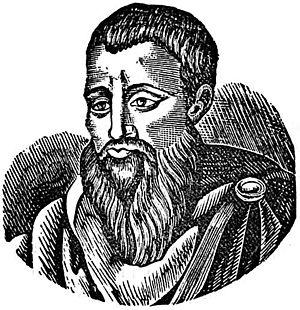
Niccolò Franco, né le 13 septembre 1515 à Bénévent et mort le 11 mars 1570 à Rome, est un poète et écrivain italien.